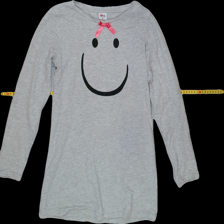
View: front
Type: Shirt
Category: Ladies
Brand: Not Applicable
Colors: Grey
Material: 83%cotton 17%acryl
Pattern: Logo print
Size: S
Trend: No trend
Stains: No
Price range: <50
Recommended usage: Export